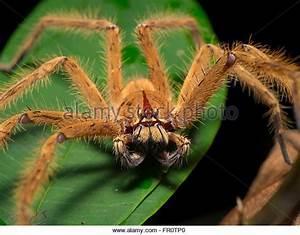
spider